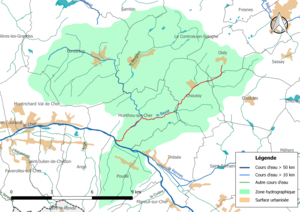
Carte du cours d'eau «
Le Bavet est un cours d'eau français qui coule dans le département de Loir-et-Cher. C'est un affluent du Cher en rive droite et donc un sous-affluent de la Loire.